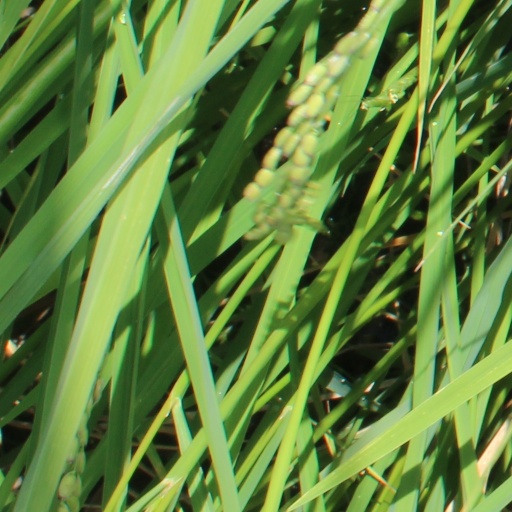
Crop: rice